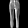
Label: Trouser